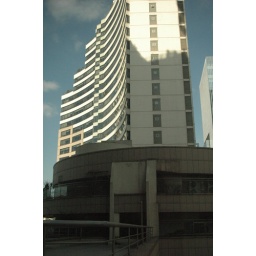
from the window near the suite on 3rd floor